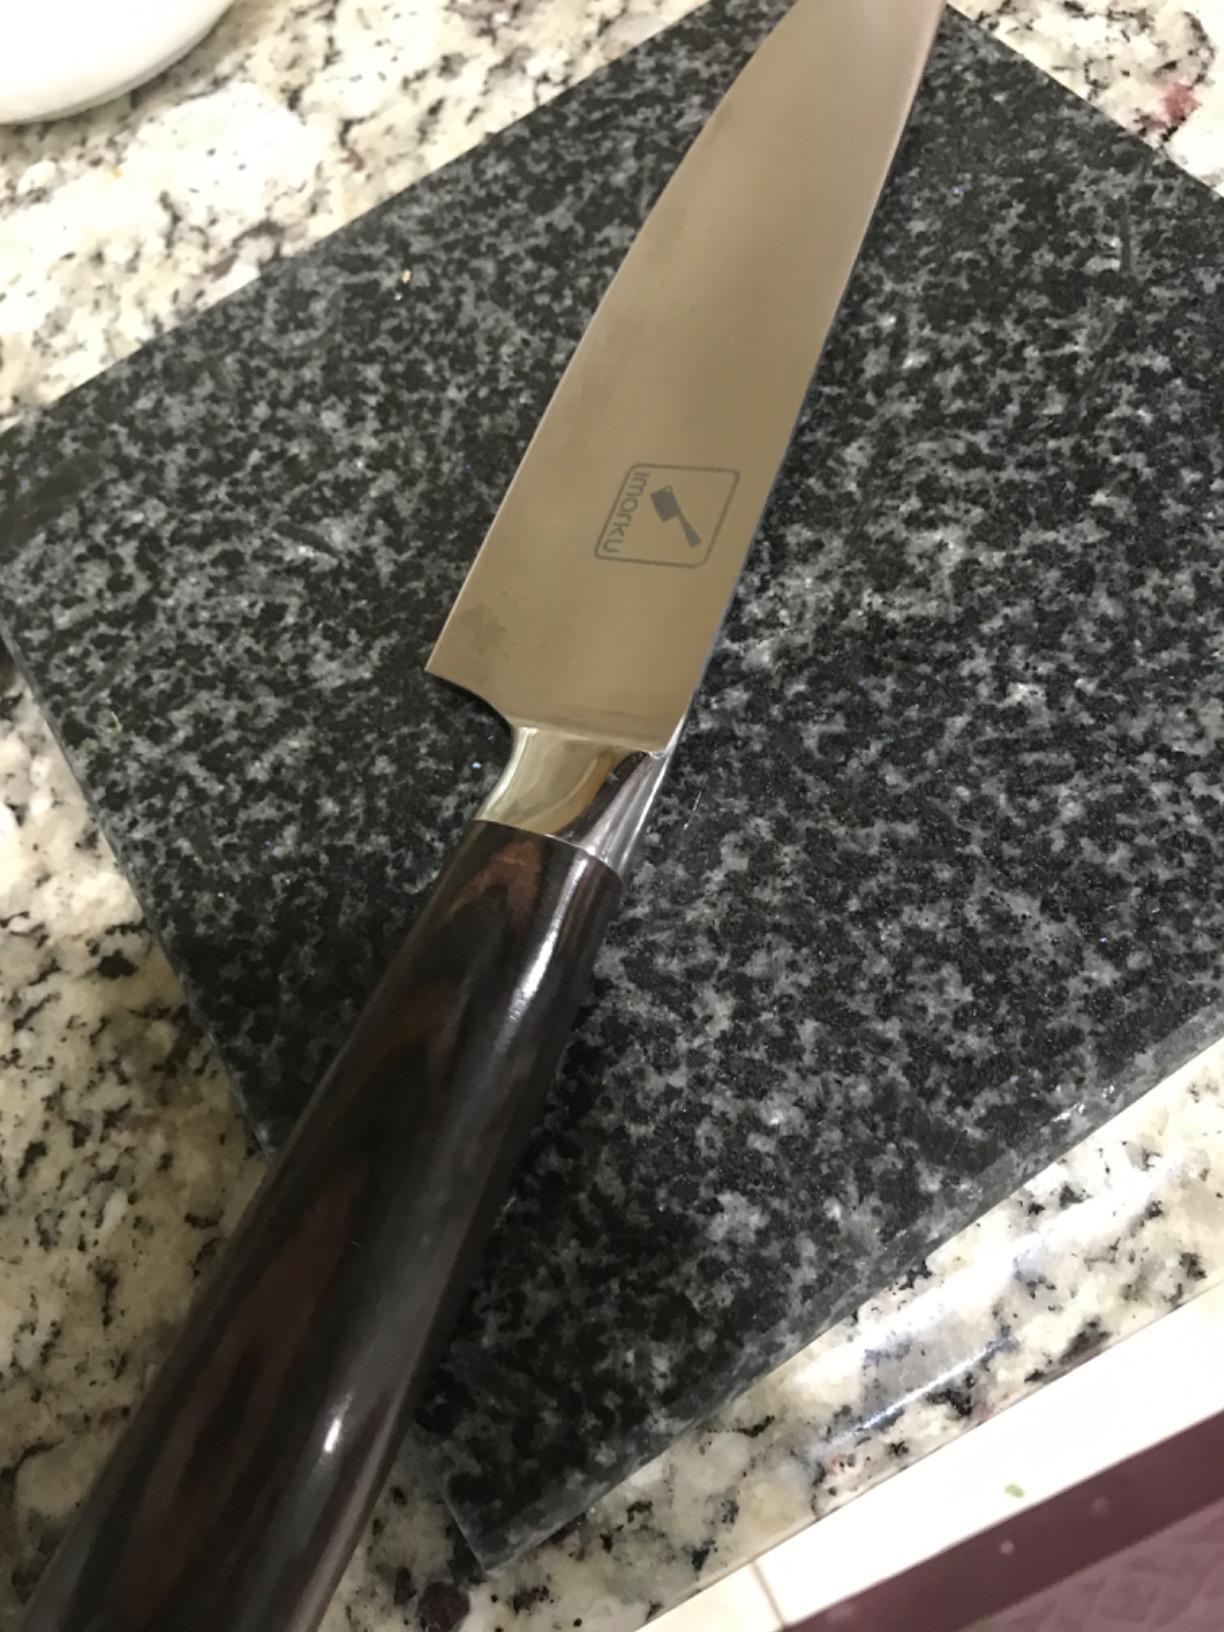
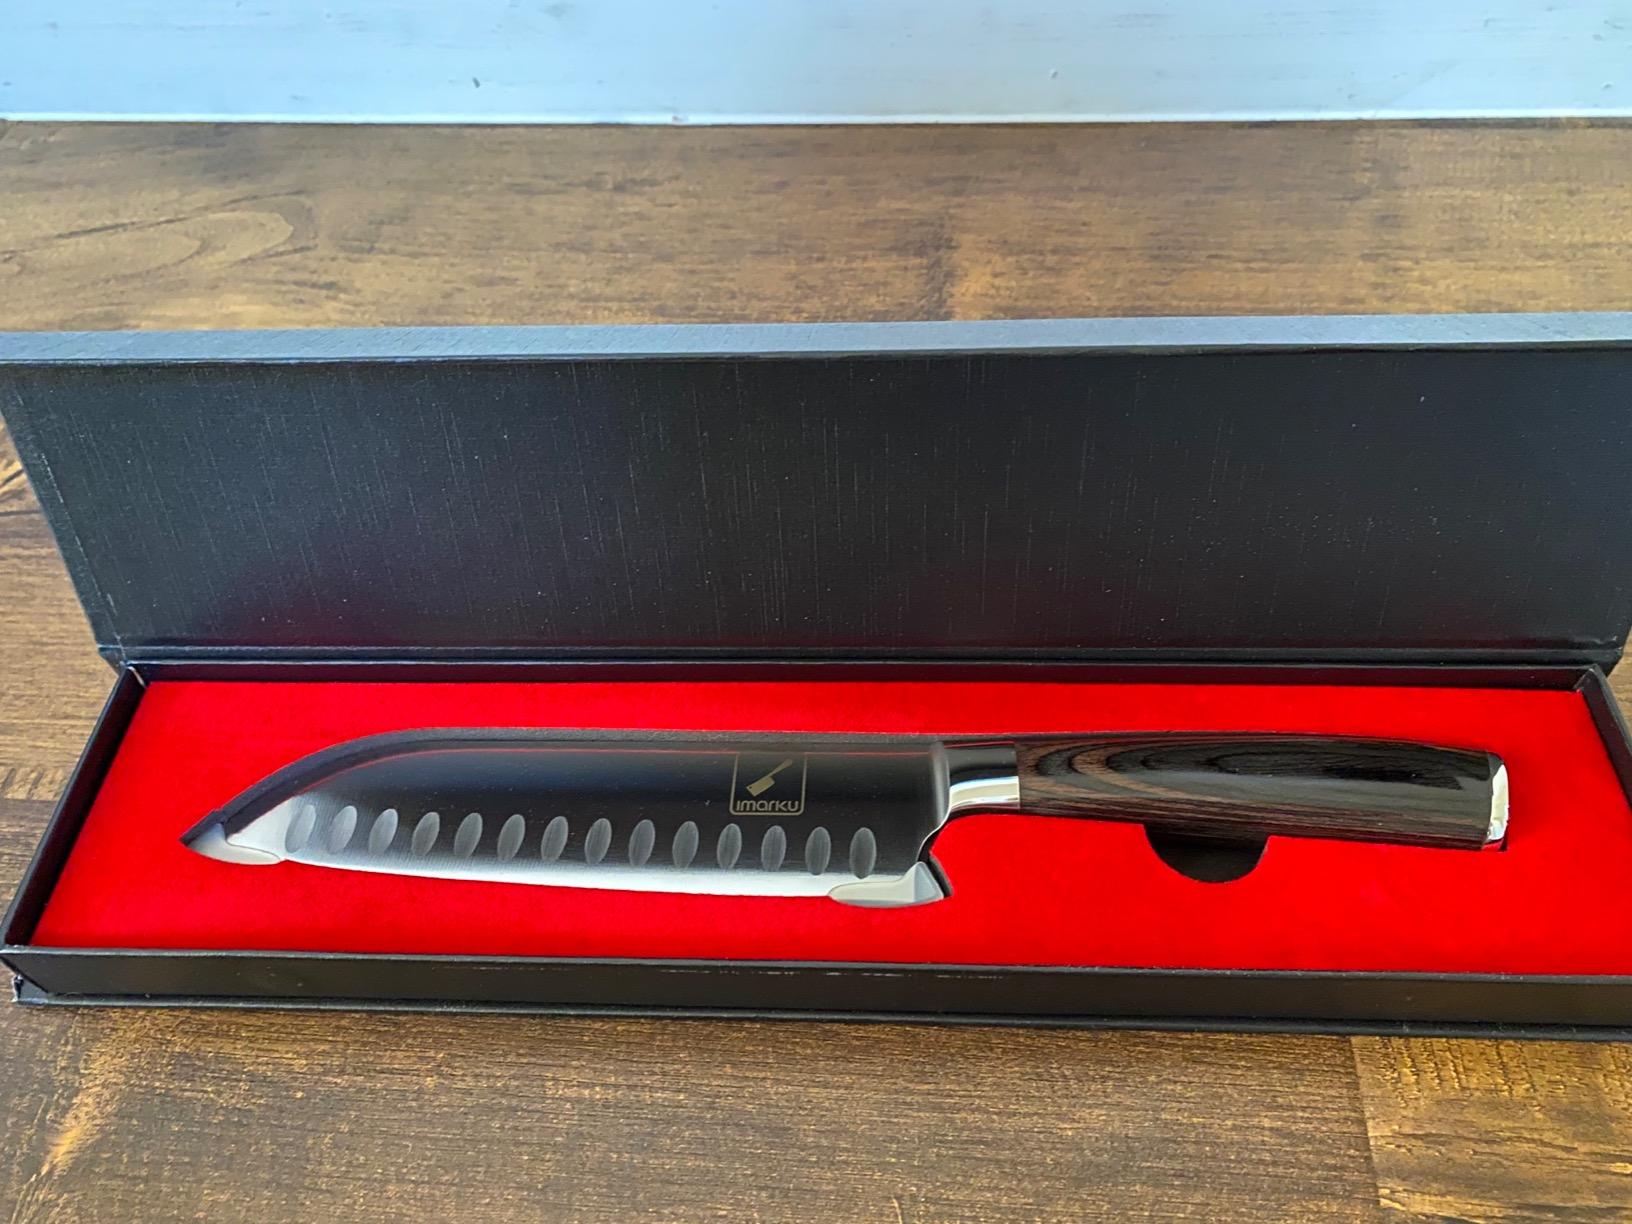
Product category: items_knife
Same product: no